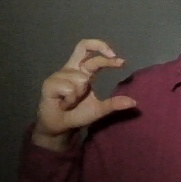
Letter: thal